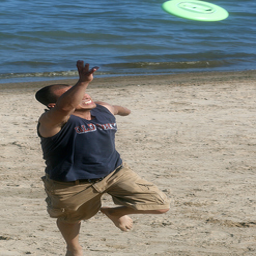
A man at the beach leaping in the air to catch a frisbee.
A man wearing dark blue shirt and khaki shorts playing Frisbee on the beach.
A man on a beach jumps to catch a frisbee.
A person in blue shirt catching a green frisbee.
A man reaching up high to catch a frisbee.